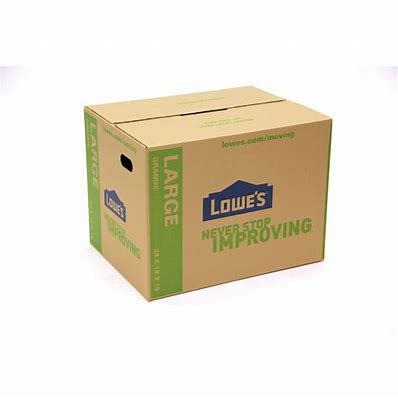
Label: cardboard